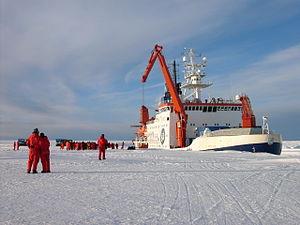
Le FS Polarstern est un navire de recherche et brise-glace allemand de l'Institut Alfred Wegener pour la recherche polaire et marine de Bremerhaven. Le Polarstern fut commissionné en 1982 et est principalement utilisé pour des recherches en Arctique et Antarctique.